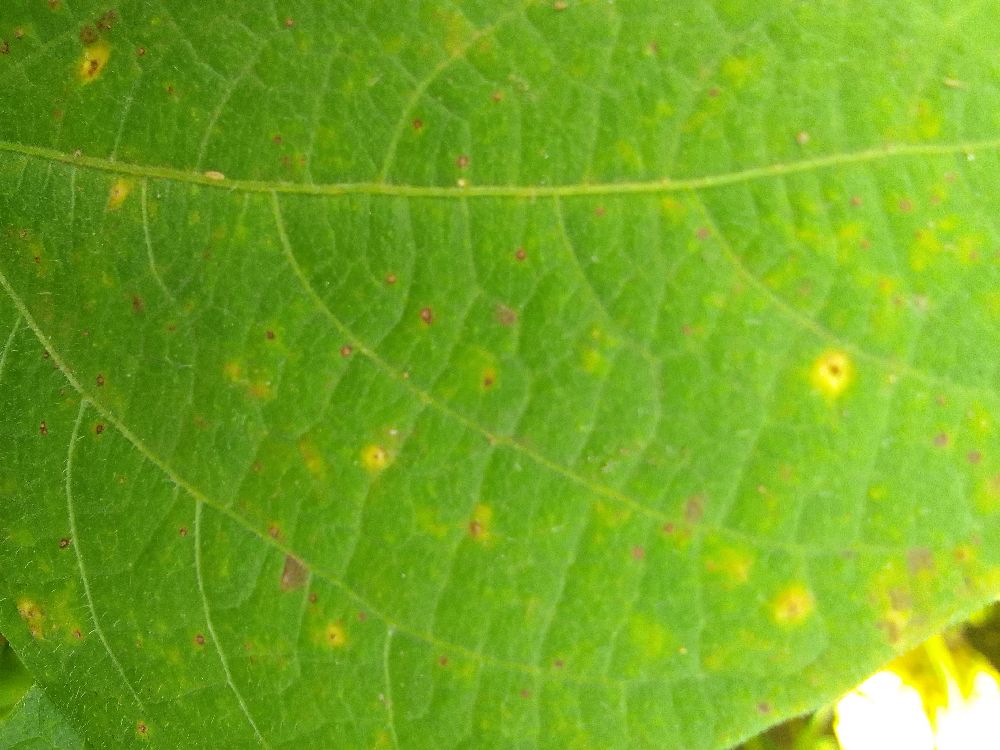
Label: rust